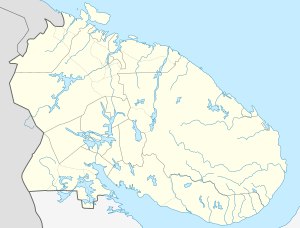
Molochni
Molochni i Murmansk oblast  68°50′N 33°0′Ø﻿ / ﻿68.833°N 33.000°Ø﻿ / 68.833; 33.000Koordinater: 68°50′N 33°0′Ø﻿ / ﻿68.833°N 33.000°Ø﻿ / 68.833; 33.000
Molochni er en by på 5.627 indbyggere, beliggende på Kolahalvøen i Murmansk oblast i det nordvestlige Rusland.